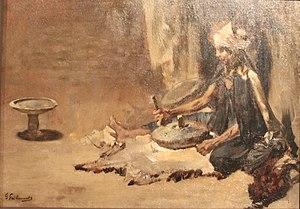
Femme arabe préparant le couscous - 1881-1882 - Gustave Guillaumet - Huile sur toile - Musée du quai Branly - Inv. 75.3095 C - Acquisition par le Musée de la France d'Outre-mer en 1937.